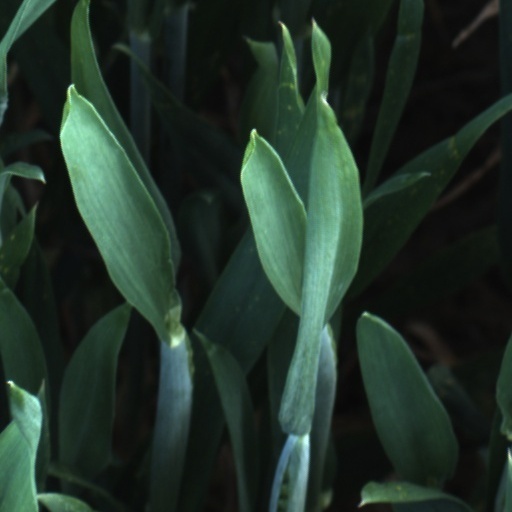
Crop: wheat